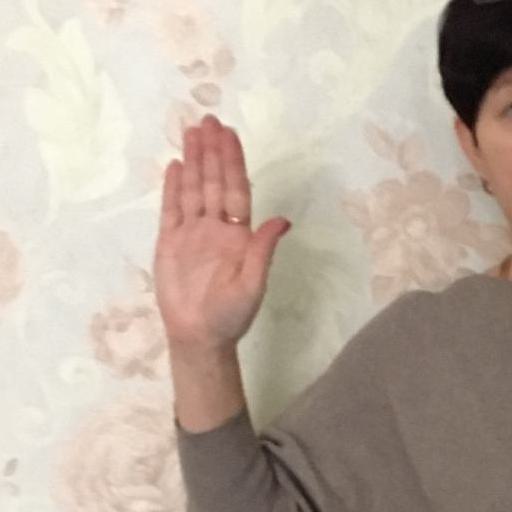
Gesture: stop